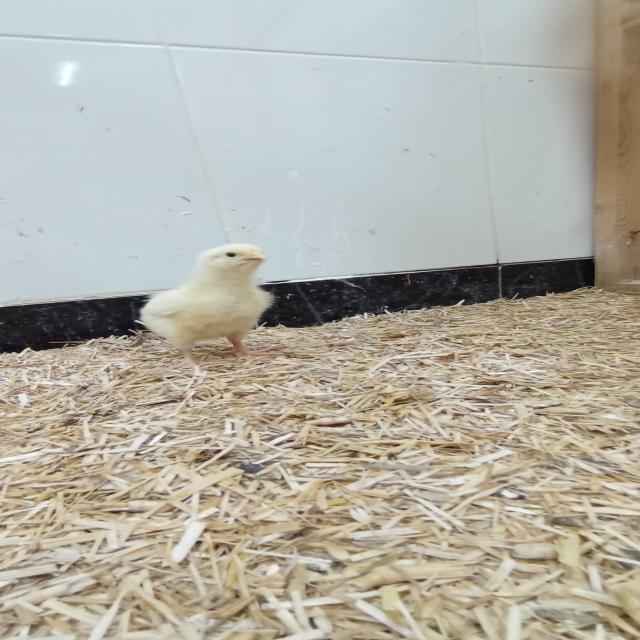
Weight: 120 g